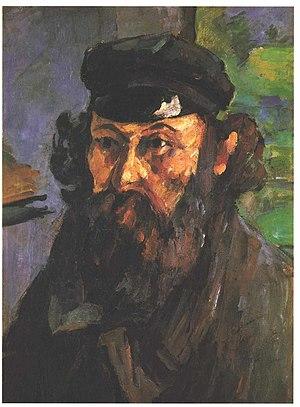
Autoportrait en casquette
Cette liste de peintures de Paul Cézanne reste non exhaustive.